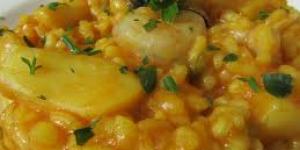
arroz con sepia